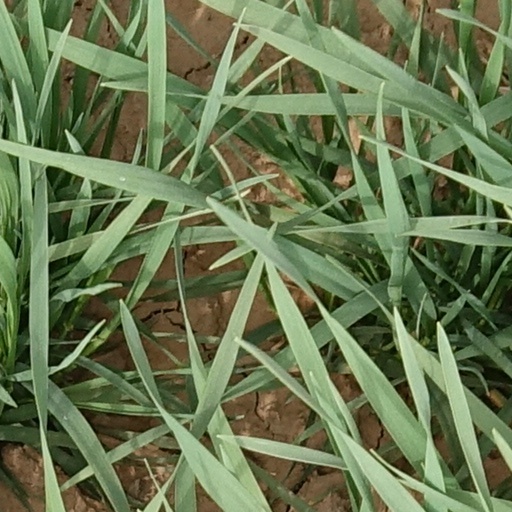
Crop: wheat